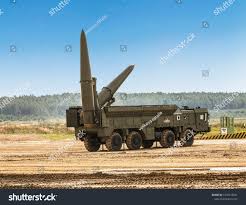
Label: Iskander